The Crystal Egg

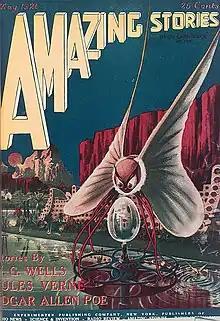
The cover of "Amazing Stories" magazine that illustrates "The Crystal Egg", 1926.

"The Crystal Egg" is a science fiction short story written by H. G. Wells in 1897.